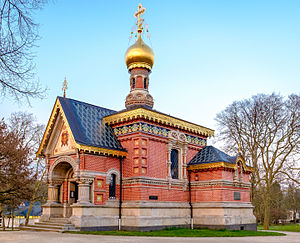
Leonti Benois / Værker i udvalg
Leonti Nikolajevitsch Benois var en russisk arkitekt, kunstlærer og universitetsrektor. Hans arbejde lå for størstedelens vedkommende inden for den historicistiske stilgenre med en præference for nyrenæssance og nygotik, nogle gange med et anstrøg af art noveau. Leonti Benois lagde navn til Leonardo da Vincis maleri Madonna Benois som han havde arvet fra sin svigerfar og nu er udstillet på Eremitagen i Sankt Petersborg.